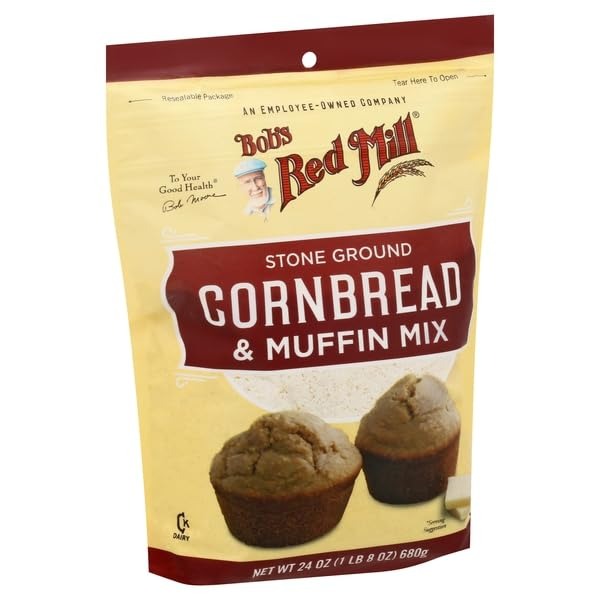
Item Name: Bob's Red Mill, Stone Ground Cornbread & Muffin Mix, 24 Ounce
Product Description: Dessert Bar Mixes
Value: 24.0
Unit: Ounce

Price: 6.795